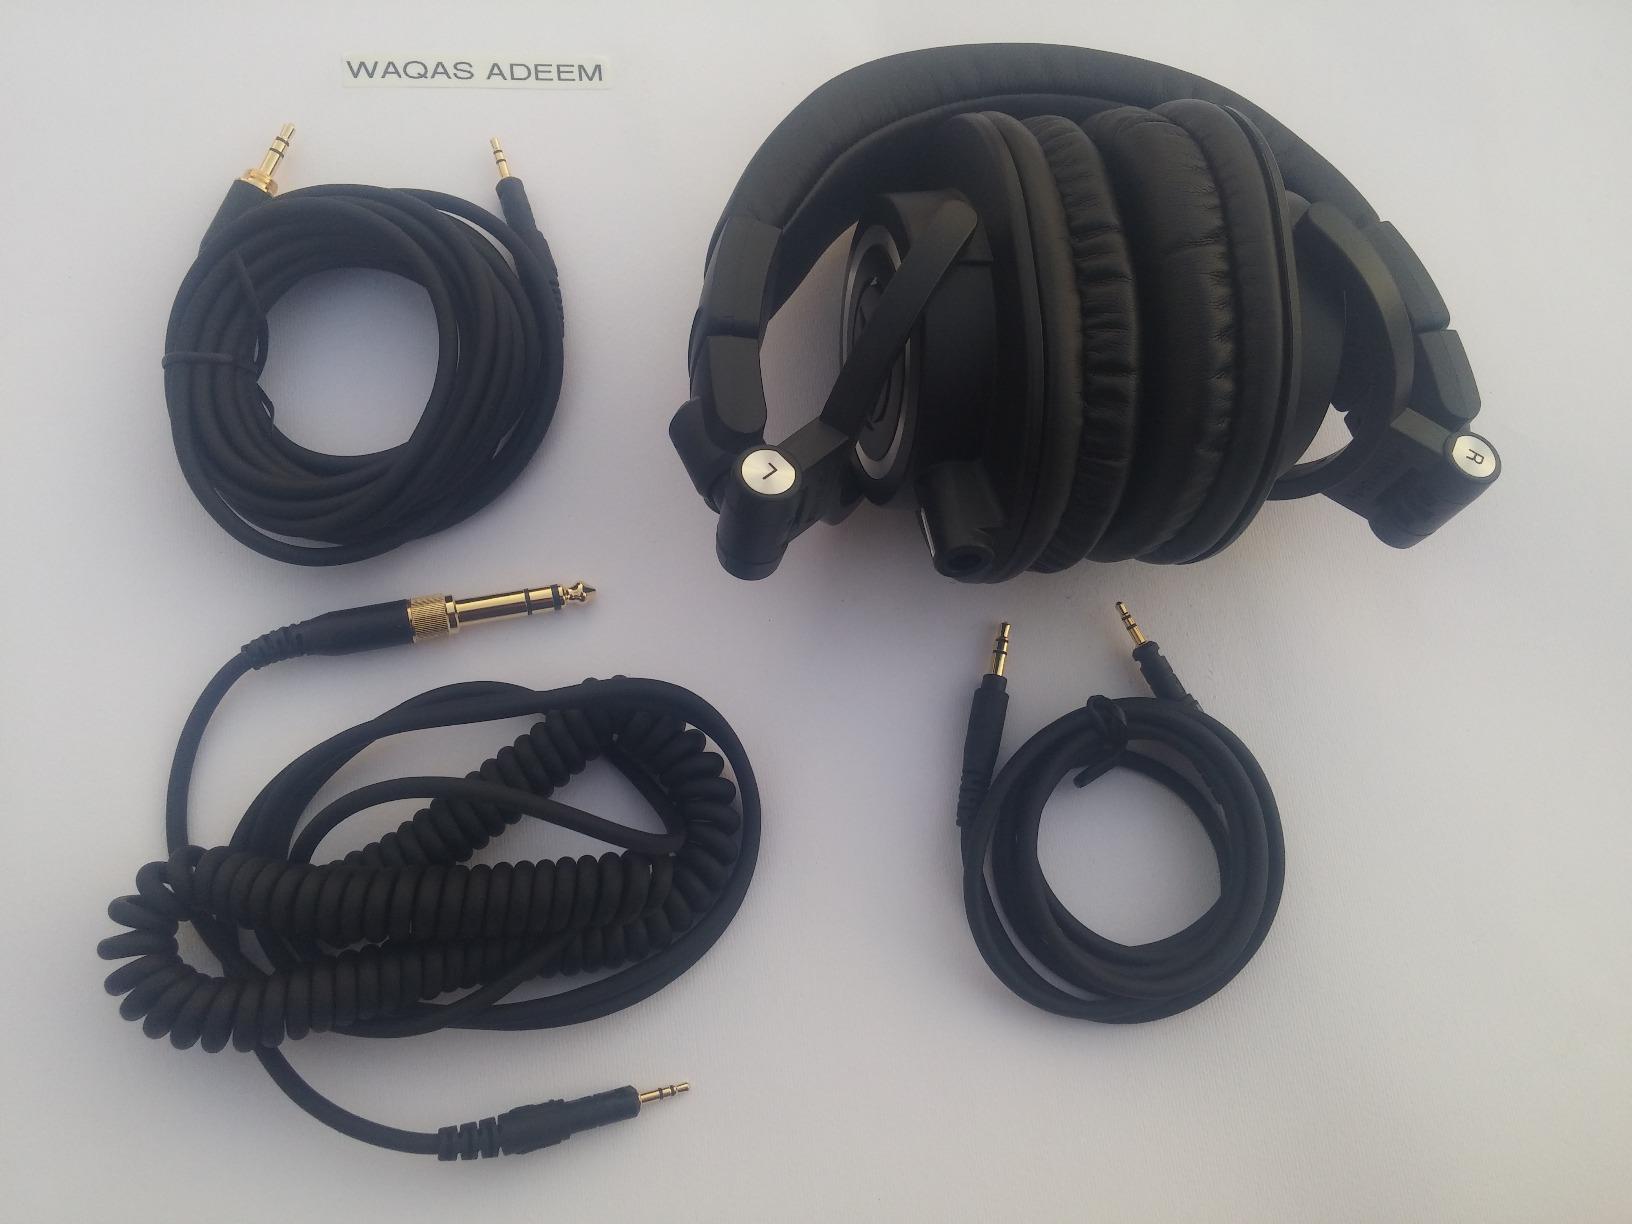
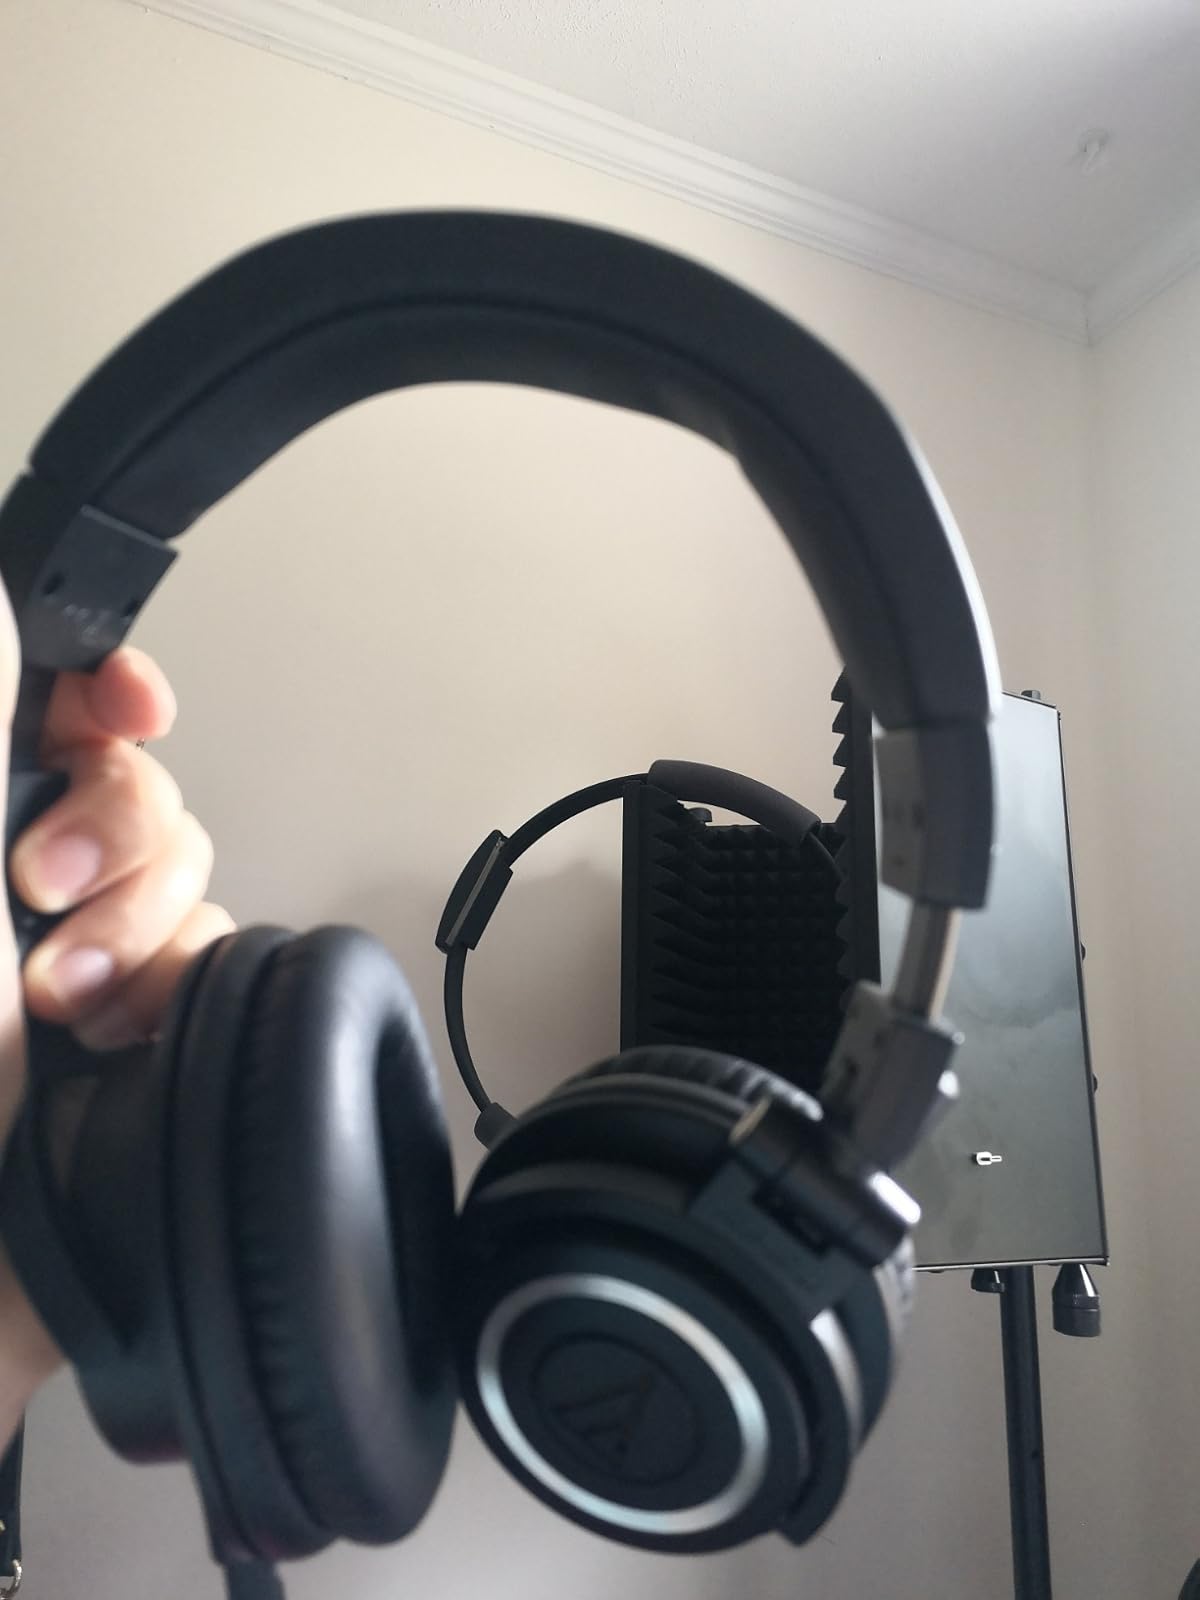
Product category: headphones
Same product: yes